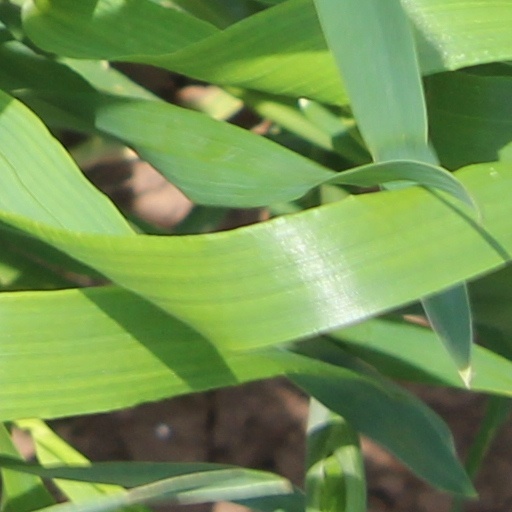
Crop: wheat